Guntis Ulmanis

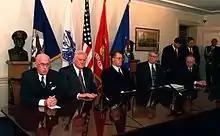
Guntis Ulmanis (centre) with President of Lithuania Algirdas Brazauskas (first to left) and President of Estonia Lennart Meri (second to left) during a visit to the United States in 1998

As President, Guntis Ulmanis focused on foreign policy, building relations with international and regional organizations, as well as other countries. A major achievement was the conclusion of the Latvian-Russian treaty on the withdrawal of Russian Armed Forces from Latvia.